AC Cobra GT Roadster

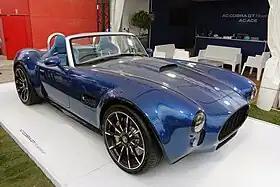
AC Cobra GT Roadster at Le Mans Classic 2023.

The AC Cobra GT Roadster is a sports car manufactured by British company AC Cars. It is an iteration of the AC Cobra.